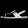
Label: Sandal